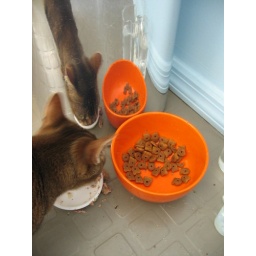
special bowls in the kitty zone, we thought it was the best use of the aalto wedding present crystal